Okefenokee Swamp Park

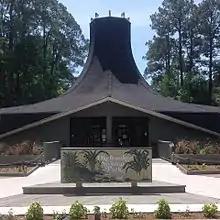
Okefenokee Swamp Park gift shop and ticket office

Okefenokee Swamp Park is located 12 miles south of Waycross, Georgia, United States. The park is accessed by taking the Vereen Bell Memorial Highway (Highway 177 South, Okefenokee Trail) to the southern side of the Cowhouse Island. This is the northernmost entry point to the Okefenokee National Wildlife Refuge. The Okefenokee Swamp is the most extensive blackwater swamp in North America and covers over 438,000 acres.